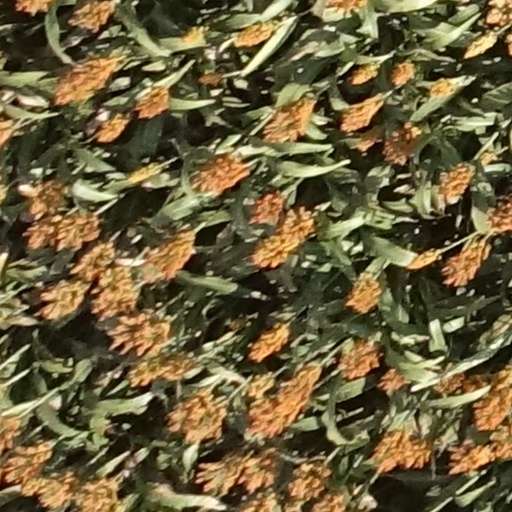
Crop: sorghum